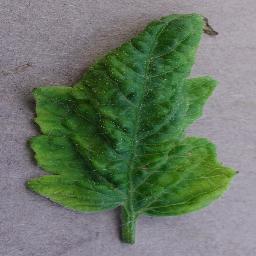
Label: Tomato___Tomato_Yellow_Leaf_Curl_Virus